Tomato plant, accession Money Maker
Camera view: horizontal (90 deg, fisheye); turntable rotation: 120 degrees
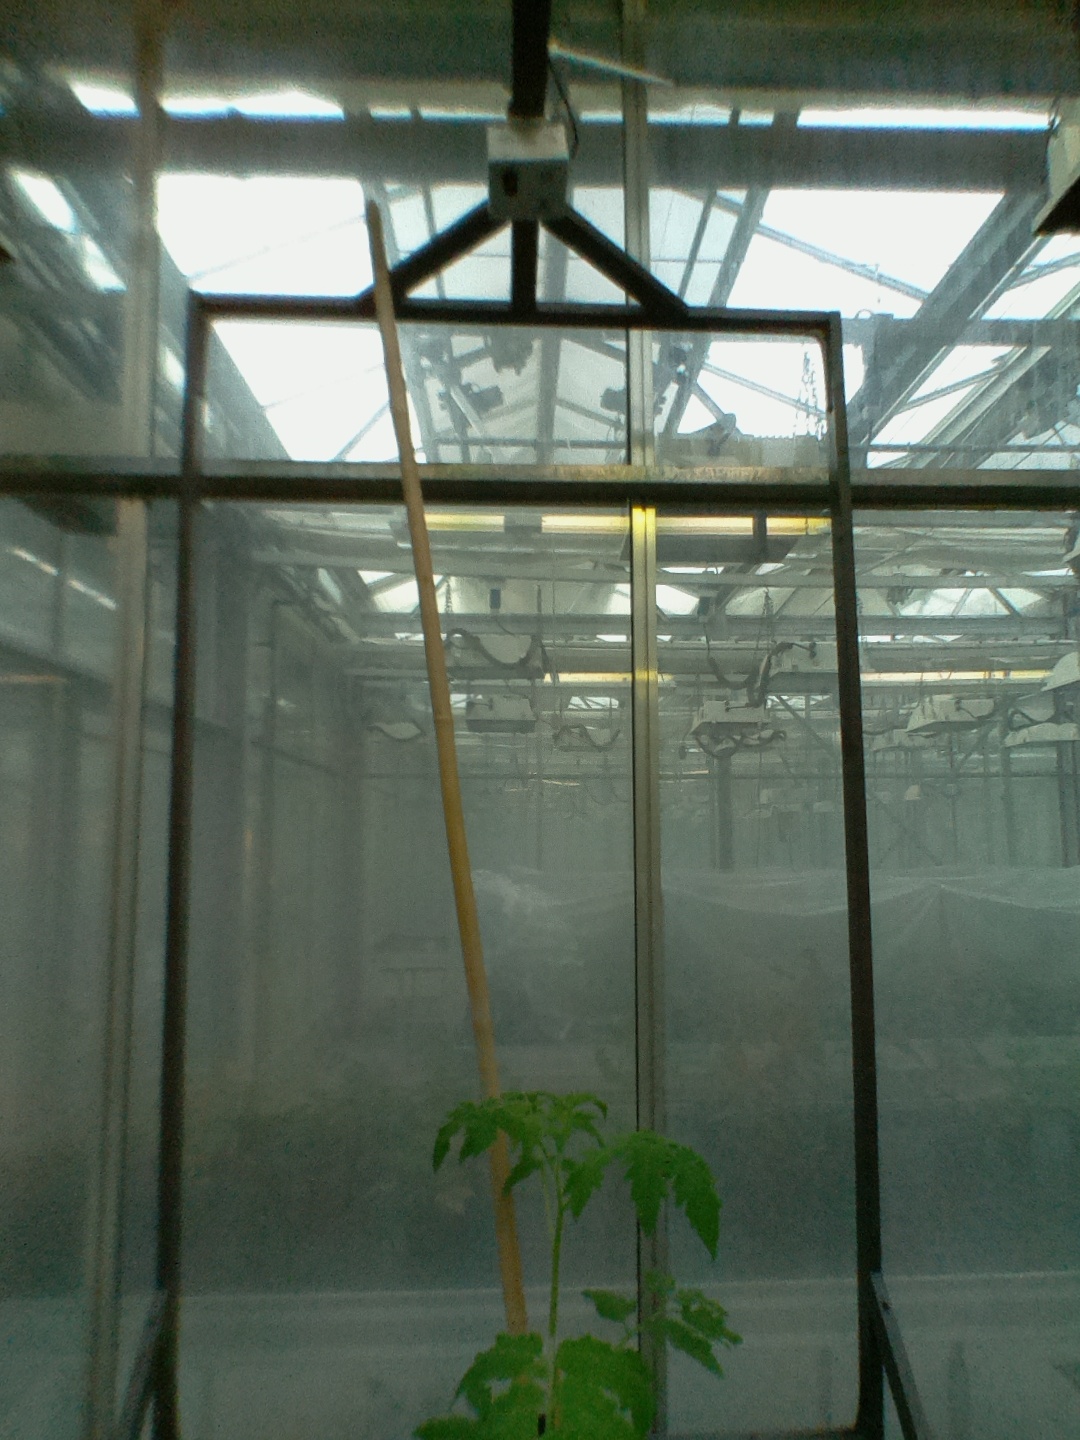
BBCH growth stage 13: 6 of true leaves visible